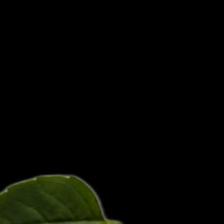
Plant: Tulsi